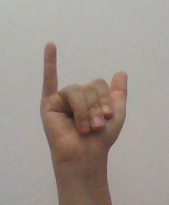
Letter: ya